Jayaprakash Narayan

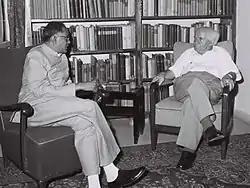
Narayan with Israeli prime minister David Ben-Gurion in Tel Aviv, 1958

Having become a Marxist, Narayan returned from the US to India in late 1929. The same year, he joined the Indian National Congress (INC or Congress) on the invitation of Jawaharlal Nehru; Mahatma Gandhi became Narayan's mentor in the Congress. Narayan shared a house at Kadam Kuan in Patna with his close friend and nationalist Ganga Sharan Singh (Sinha) with whom he shared a lasting friendship.